Youth in Uganda

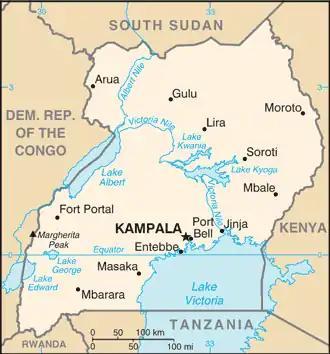
A map of Uganda.

Youth in Uganda are the youngest population in the world, with 77% of its population being under 25 years of age. There are 7,310,386 youth from the ages of 15–24 years of age living in Uganda.